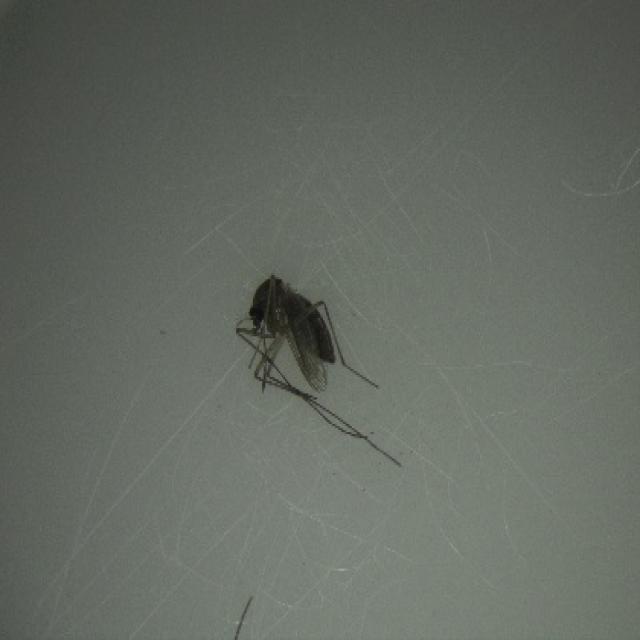
Species: culex_tritaeniorhynchus